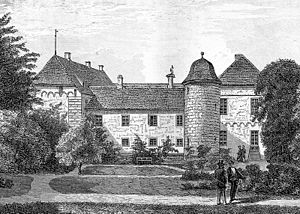
Fredede bygninger i Faaborg-Midtfyn Kommune
Arreskov er en gammel hovedgård, som nævnes første gang i 1210. Det er nu det tredie Arreskov vi ses idag, det nye voldsted er anlagt i 1558. Gården ligge i Øster Hæsinge Sogn, Sallinge Herred, Faaborg Kommune. Hovedbygningen er opført i 1568-1580
Denne liste over fredede bygninger i Faaborg-Midtfyn Kommune viser alle fredede bygninger i Faaborg-Midtfyn Kommune, bortset fra kirker. Listen bygger på data fra Kulturarvsstyrelsen.